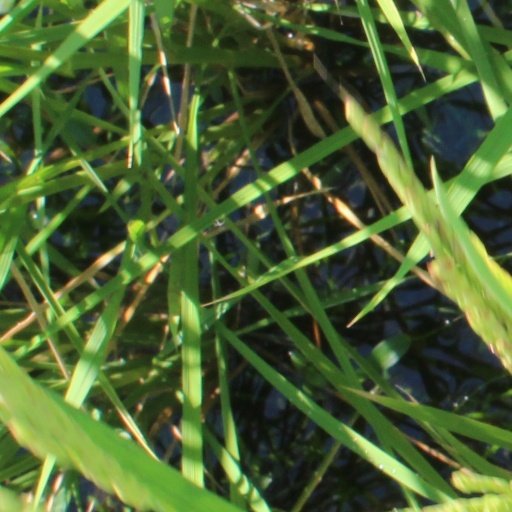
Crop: rice